Infant mortality

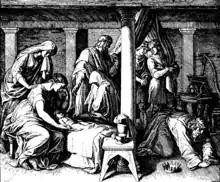
This 1860 woodcut by Julius Schnorr von Karolsfeld depicts the death of Bathsheba's first child with David, who lamented, "I shall go to him, but he will not return to me".

It was in the early 1900s when countries around the world started to notice that there was a need for better child health care services; first in Europe, and then with the United States creating a campaign to decrease the infant mortality rate. With this program, they were able to lower the IMR from 100 deaths to 10 deaths per every 1,000 births. When infant mortality began being noticed as a national problem it was viewed a social problem, and middle class American women with an educational background started to create a movement to provide housing for families of a lower social class. Through this movement they were able to establish public health care and government agencies, which in turn made more sanitary and healthier environments for infants. Medical professionals helped further the cause for infant health by creating the field of pediatrics, which is devoted to the medical care of children.